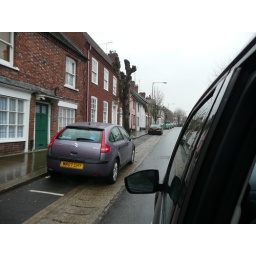
Random street shot out the car window in Hungerford.